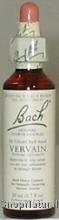
Item Name: Bach Flower Remedies Flowers of Essence Vervain -- 0.7 fl oz
Bullet Point 1: Those with fixed principles and ideas, which they are confident are right, and which they very rarely change
Bullet Point 2: Bach Flower Remedies
Product Description: Those with fixed principles and ideas, which they are confident are right, and which they very rarely change. They have a great wish to convert all around them to their own views of life. They are strong of will and have much courage when they are convinced of those things that they wish to teach. In illness they struggle on long after many would have given up their duties."
Value: 1.0
Unit: Count

Price: 15.955